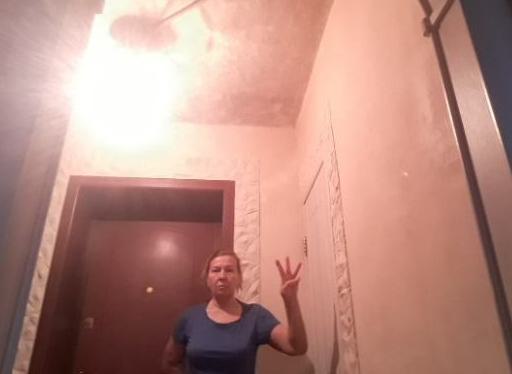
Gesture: three